Alisa Kleybanova

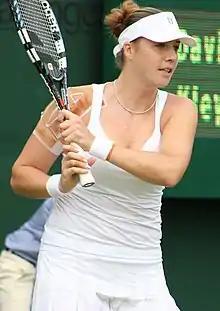
Kleybanova at the 2014 Wimbledon Championships

Alisa Mikhailovna Kleybanova (born 15 July 1989) is a Russian former tennis player. Her career-high singles ranking is world No. 20, achieved in February 2011. In her career, she won two singles titles and five doubles titles on the WTA Tour.